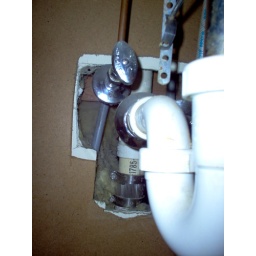
Hole in wall behind plumbing under sink where previous work had been done (or attempted).